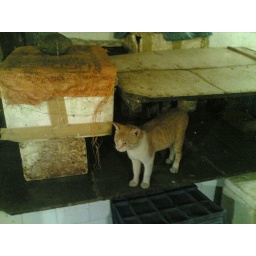
one of the hundreds of cats in the fish market